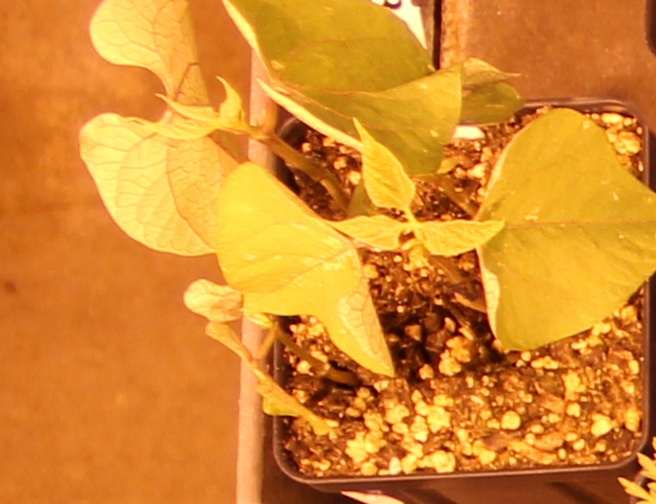
Label: Blackbean